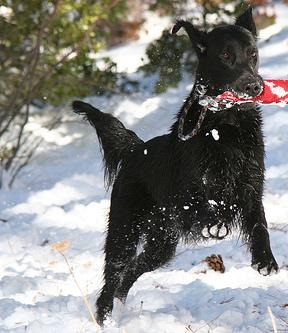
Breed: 206-n000047-flat_coated_retriever